Campbell Tait

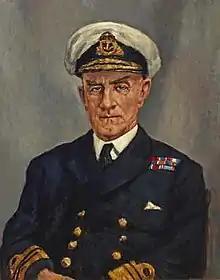
by Edward Roworth

Admiral Sir William Eric Campbell Tait (12 August 1886 – 17 July 1946) was a senior British naval officer, courtier and the fifth Governor of Southern Rhodesia after his naval retirement in 1944, serving from 1945 to 1946.